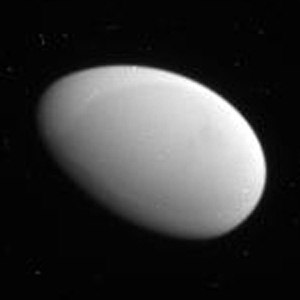
Methone (måne)
Methone
Methone er en af planeten Saturns måner: Den blev opdaget 2004 ved hjælp af rumsonden Cassini, og lige efter opdagelsen fik den den midlertidige betegnelse S/2004 S 1. I 2006 ratificerede den Internationale Astronomiske Union navnet Methone, efter en af giganten Alkyoneus' syv smukke døtre fra den græske mytologi. Derudover har månen fået designationen Saturn XXXII.